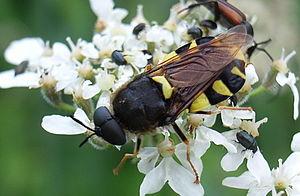
Les Stratiomyinae sont une sous-famille de diptères brachycères de la famille des Stratiomyidae.
Stratiomys, est un genre d'insectes diptères brachycères de la famille des Stratiomyidae. Ces mouches au corps aplati, évoquant superficiellement l'aspect de guêpes ou d'abeilles, s'observent souvent butinant les fleurs d'apiacées.